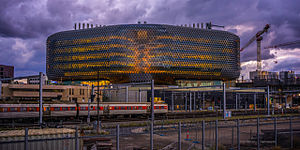
Adelaide / Infrastruktur / Sundhed
South Australian Health and Medical Research Institute (SAHMRI) beliggende i North Terrace
Adelaide er hovedstad og største by i den australske delstat South Australia. Det er den femtestørste by i Australien med omkring 1,30 millioner indbyggere. Byens indbyggere kaldes adelaideans. Adelaide ligger nord for Fleurieu-halvøen på sletten Adelaide Plains mellem bugten Gulf St Vincent og den lave bjergkæde Mount Lofty Ranges, der omgiver byen. Adelaide strækker sig 20 km fra kysten til foden af bjergen og 90 km fra Gawler i nord til Sellicks Beach i syd.